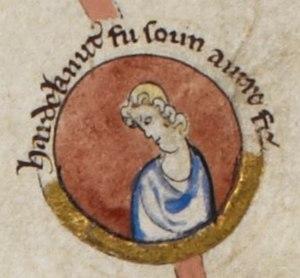
La liste des monarques d'Angleterre réunit les rois et reines qui ont régné sur le royaume d'Angleterre de sa création au début du Xᵉ siècle jusqu'à sa disparition en 1707.